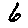
Label: 6